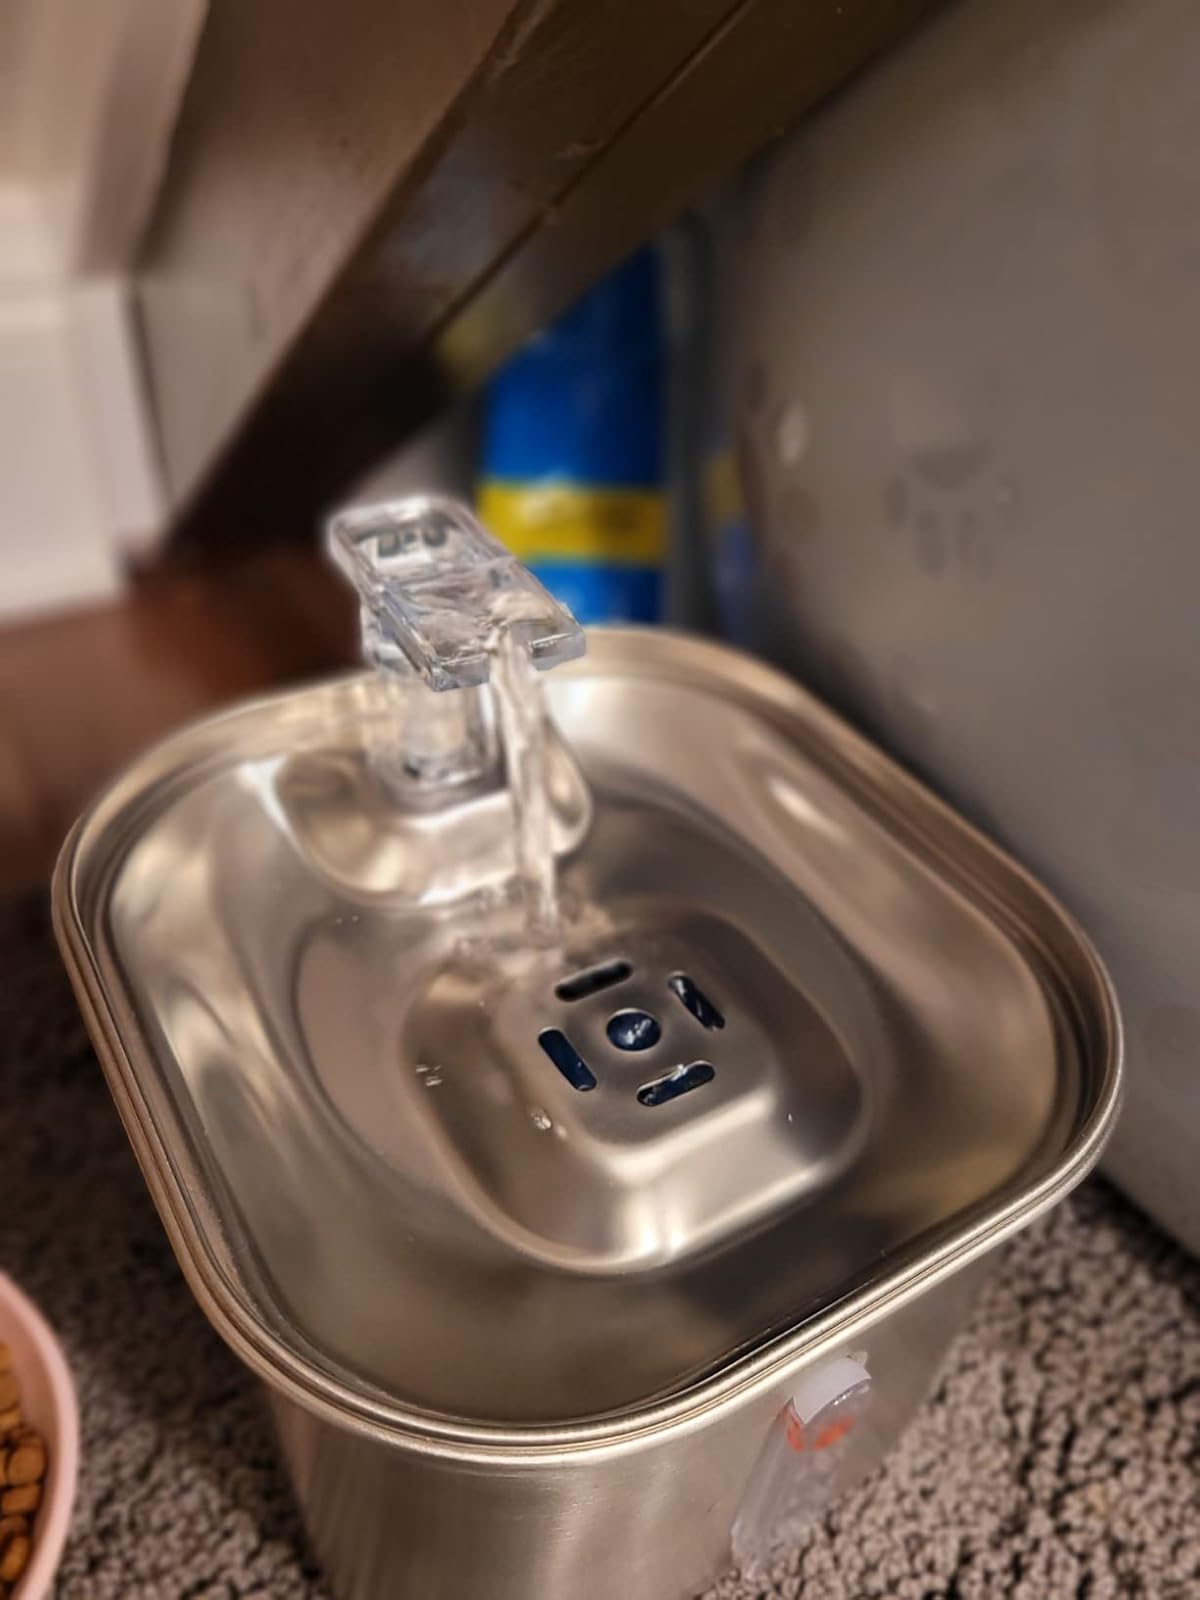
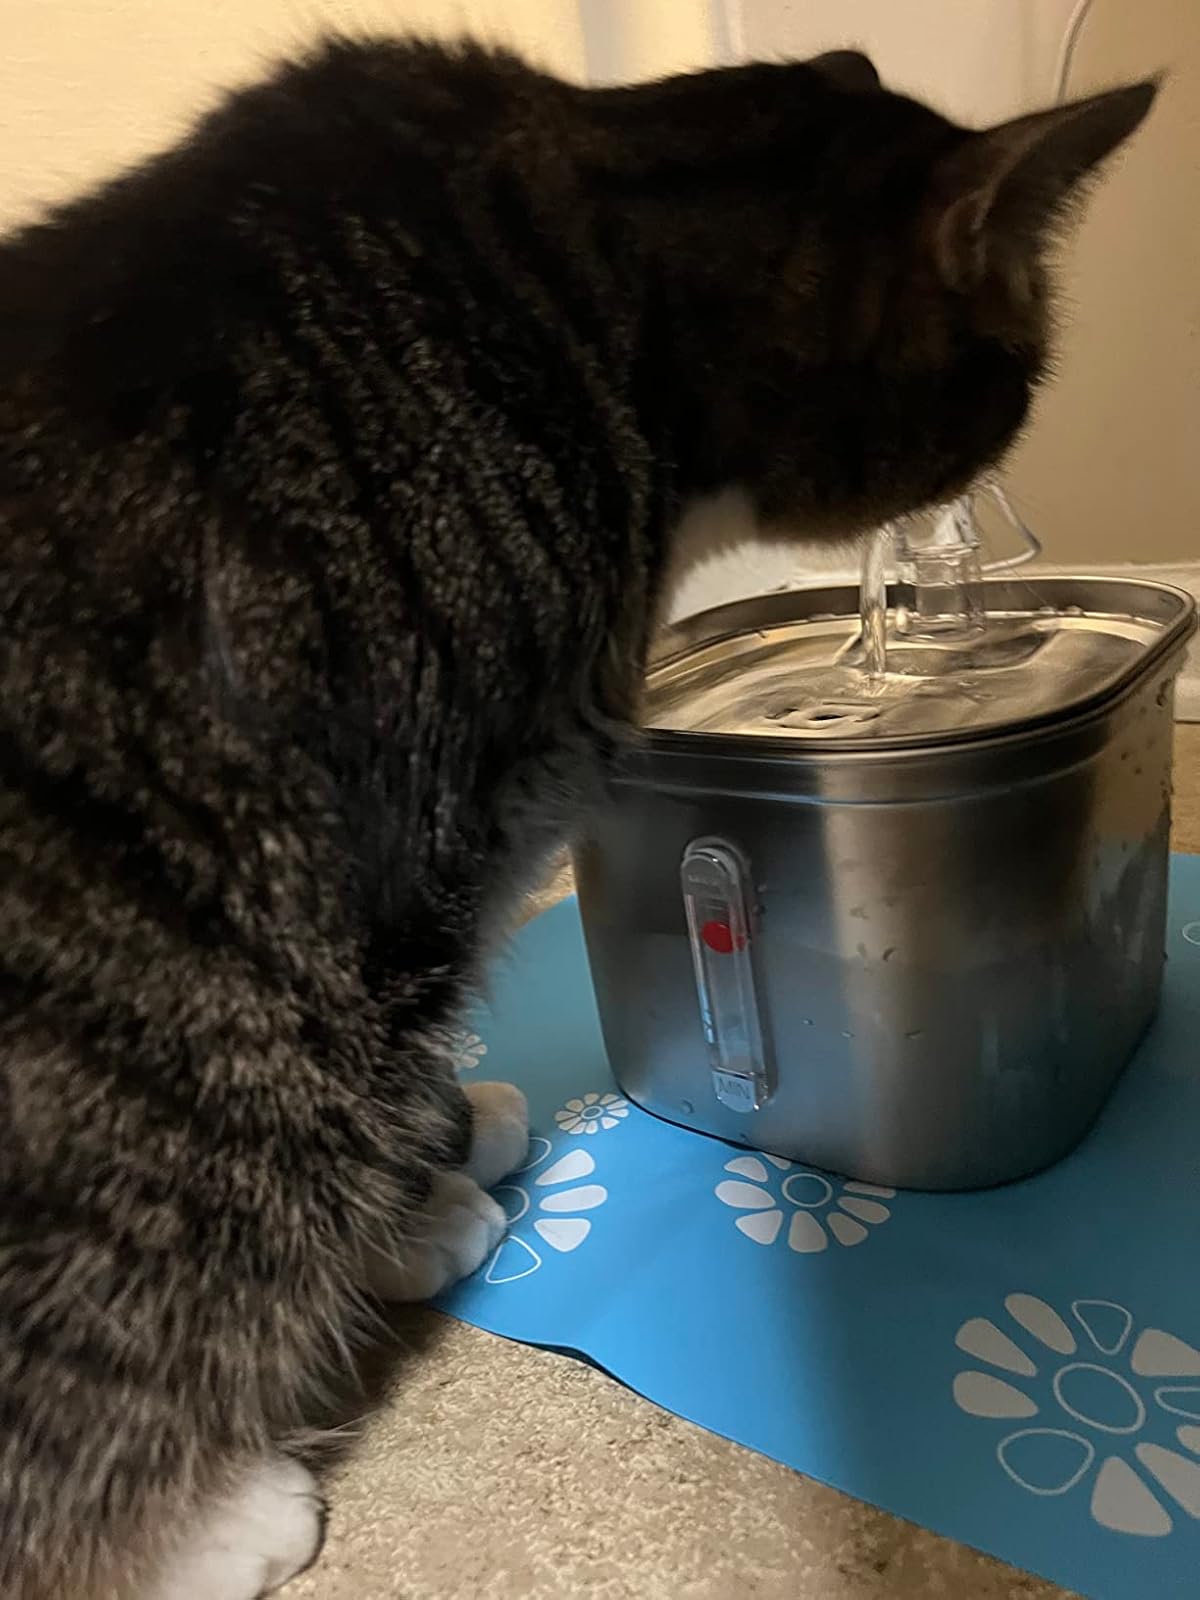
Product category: items_bowl
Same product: yes